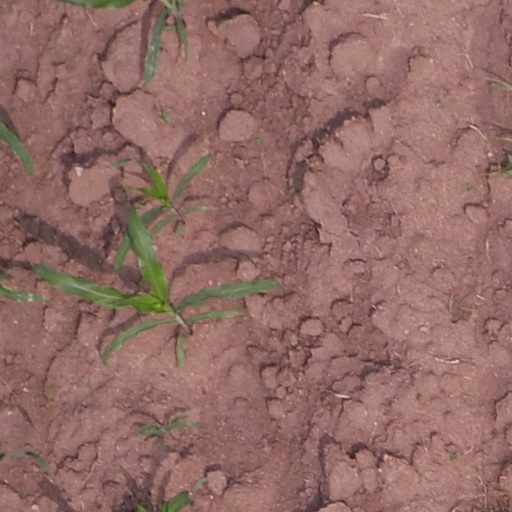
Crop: maize; corn